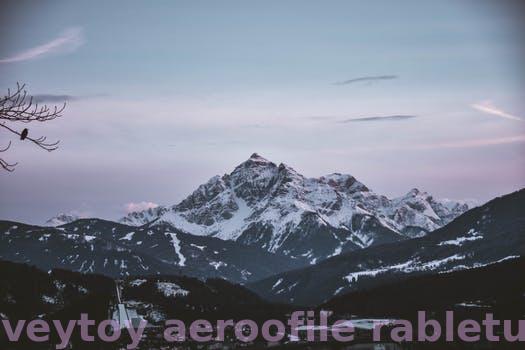
Label: Watermark